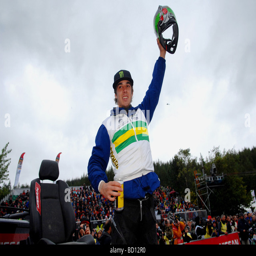
film director celebrates retaining an event